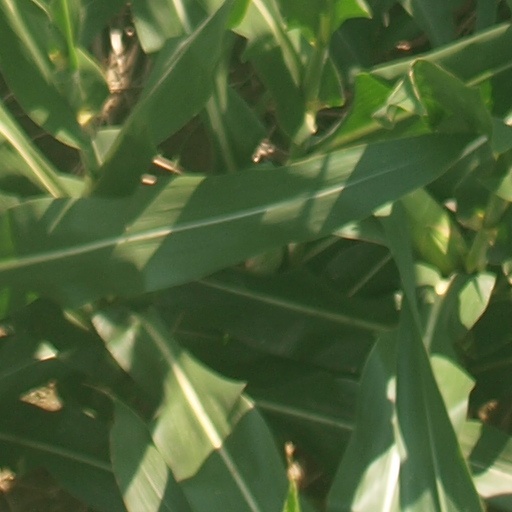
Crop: maize; corn